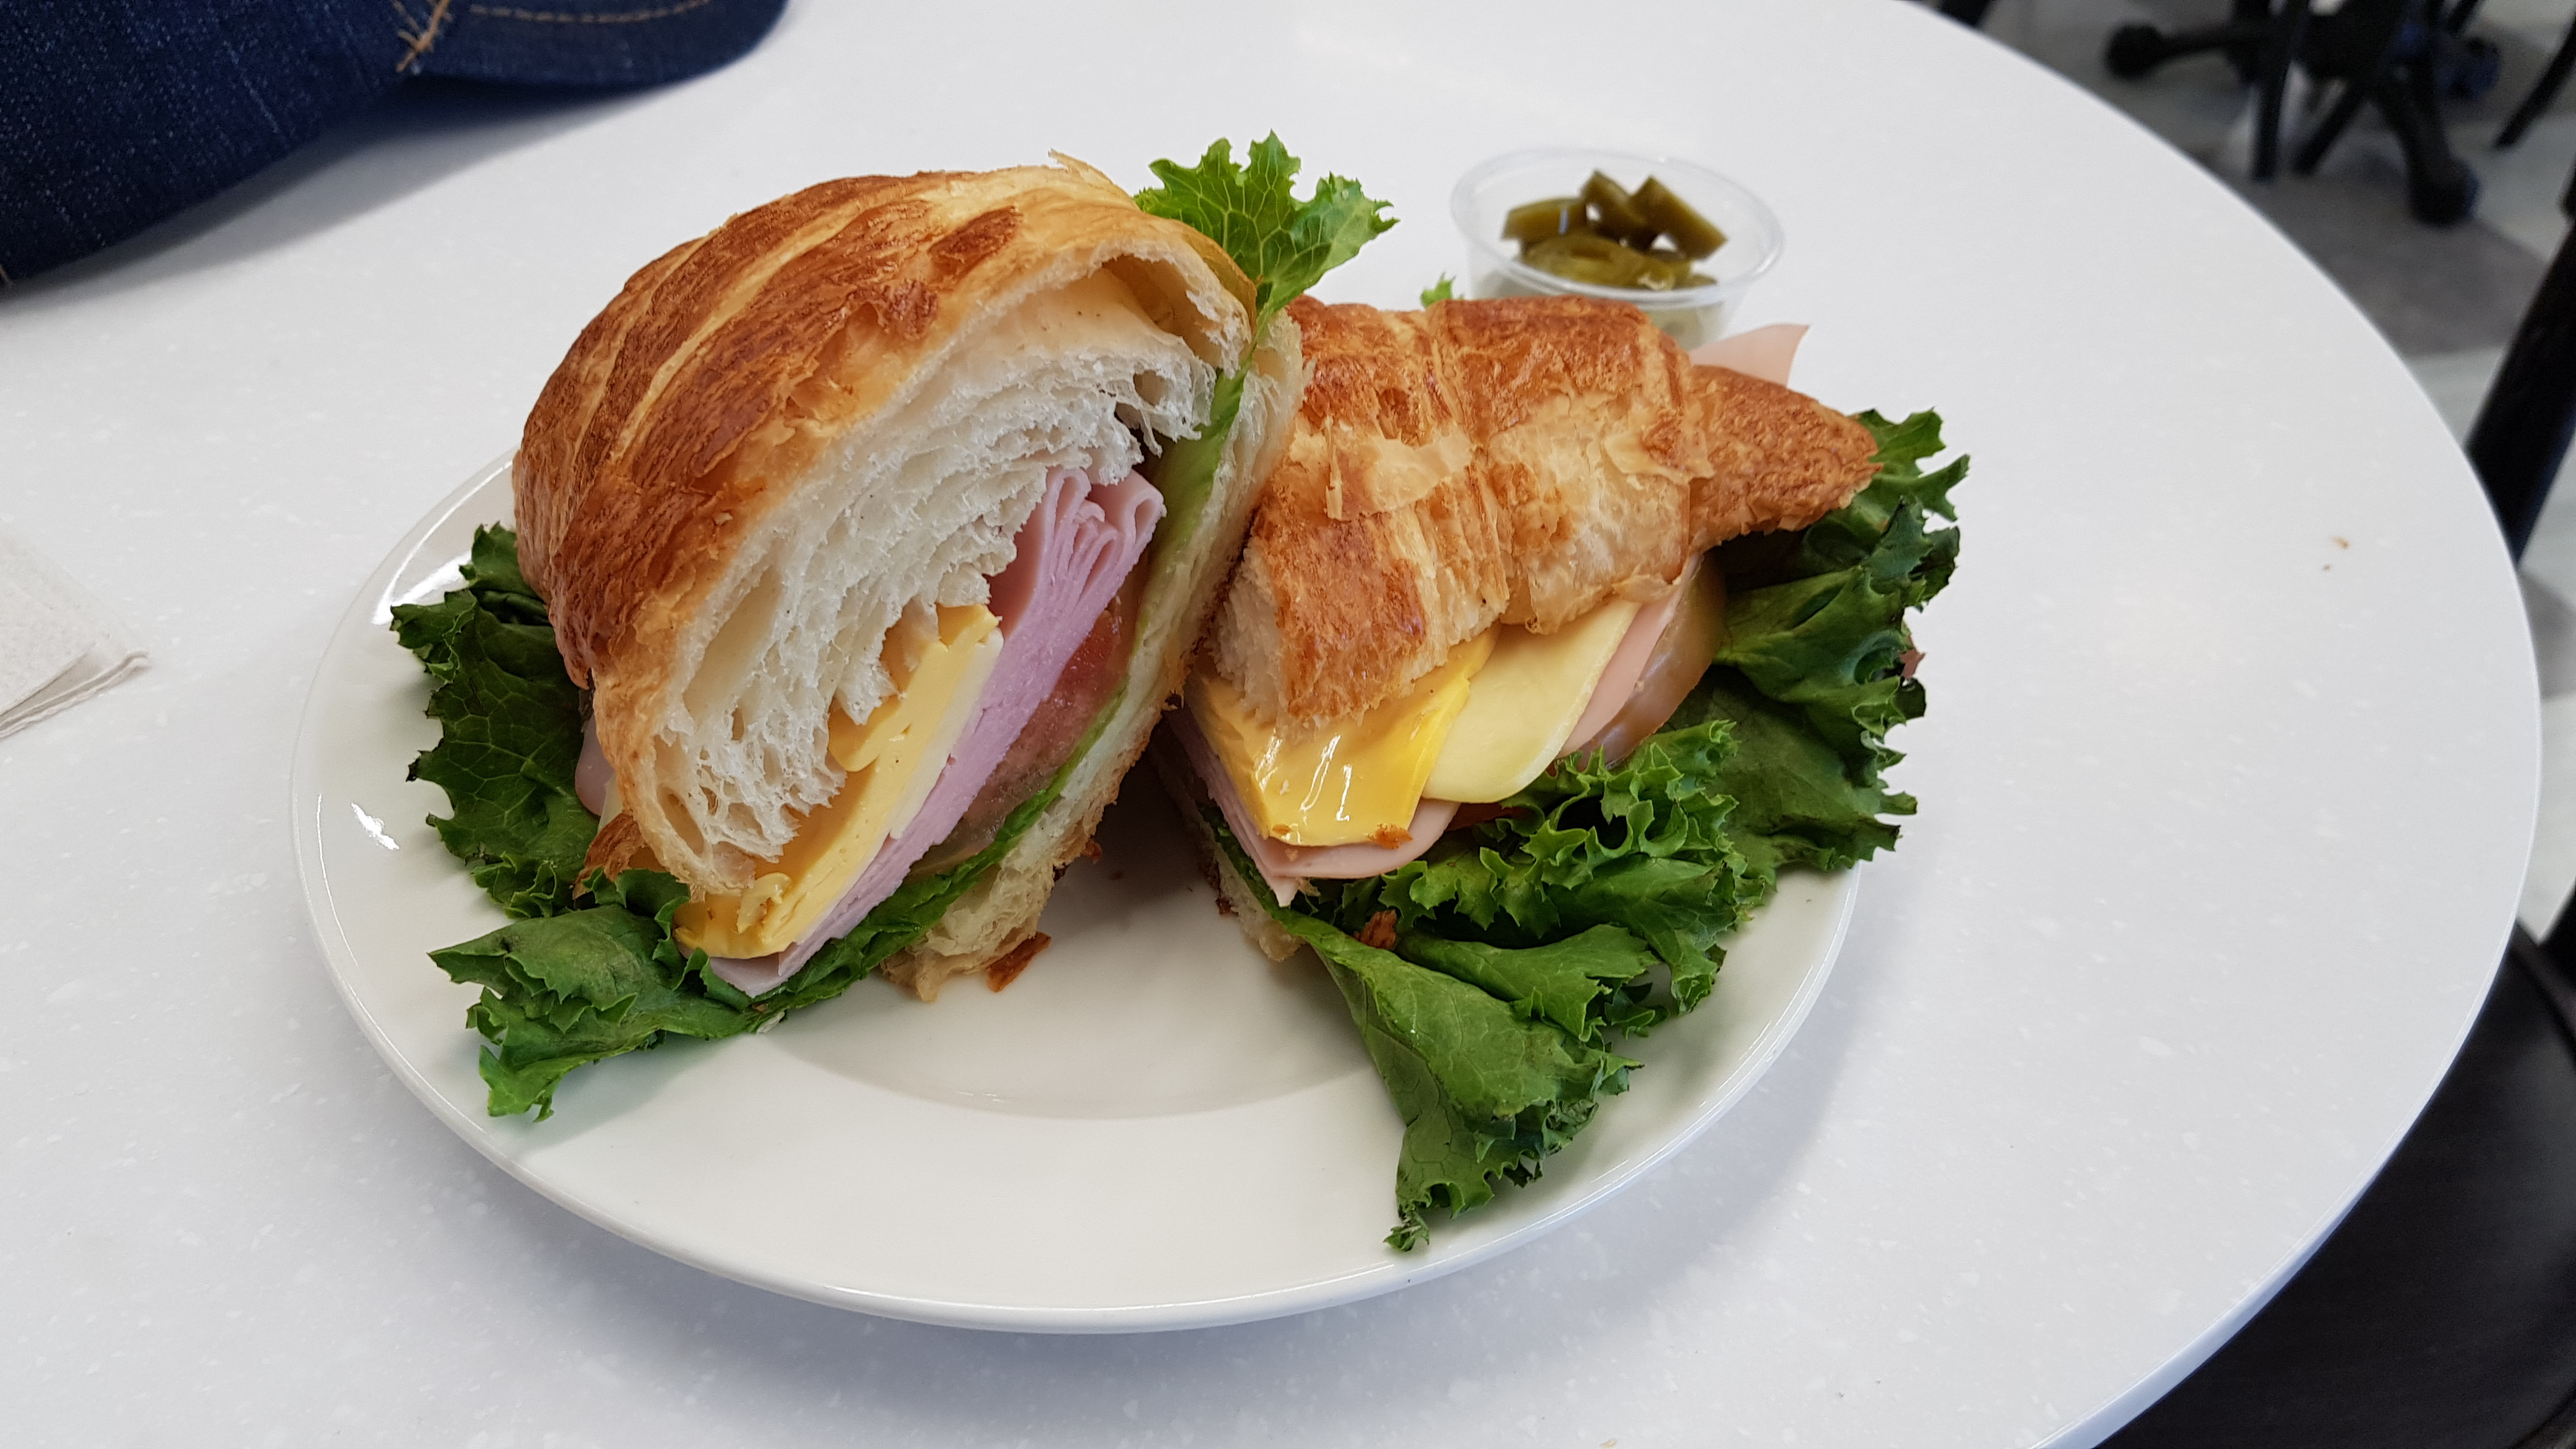
sandwich, jam, tomatoes, lunch, food, healthy food, croissant, healthy, cheese, grilled, dish, cuisine, ingredient, produce, baked goods, staple food, breakfast sandwich, finger food, brunch, lettuce, ham and cheese sandwich, blt, beef wellington, meat, american food, breakfast, ham, fast food, banh mi, leaf vegetable, panini